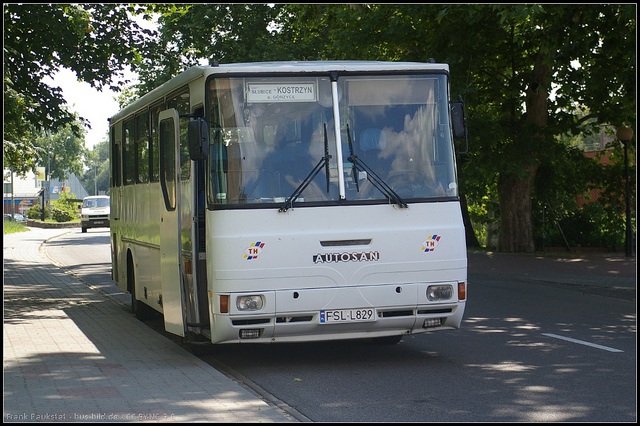
a white bus moving along the street and others behind

A white bus driving down a street next to trees.

A large bus parked on the street in the shade

a white bus going down the street

A white bus is parked along the curb